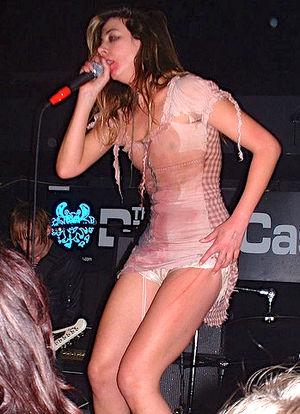
Queen Adreena est un groupe de rock indépendant britannique, originaire de Londres, en Angleterre. Fondé sur les cendres du groupe Daisy Chainsaw, la chanteuse Katie Jane Garside et le guitariste Crispin Gray en forment le noyau dur.